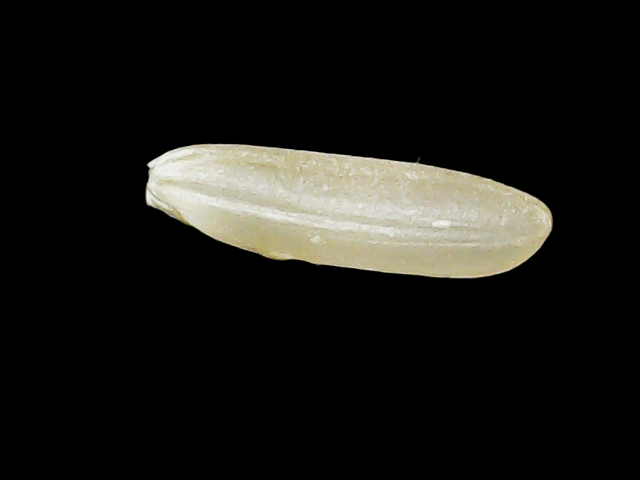
Rice variety: Binadhan14